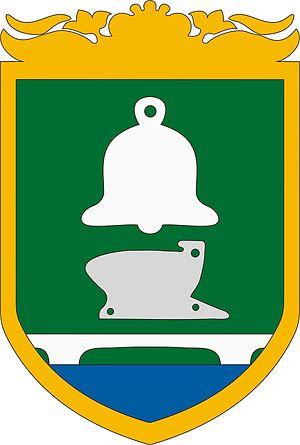
Mezőkomárom est un village et une commune du comitat de Fejér en Hongrie.